Cheapside Hoard

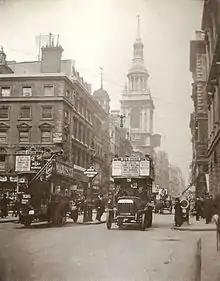
Cheapside pictured in 1909, with the church of St Mary-le-Bow in the background

The Cheapside Hoard is a hoard of jewellery from the late 16th and early 17th centuries, discovered in 1912 by workmen using a pickaxe to excavate in a cellar at 30–32 Cheapside in London, on the corner with Friday Street. They found a buried wooden box containing more than 400 pieces of Elizabethan and Jacobean jewellery, including rings, brooches and chains, with bright coloured gemstones and enamelled gold settings, together with toadstones, cameos, scent bottles, fan holders, crystal tankards and a salt cellar.